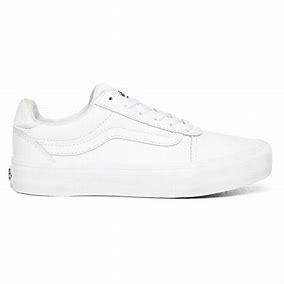
Brand: Vans
Model: Ward